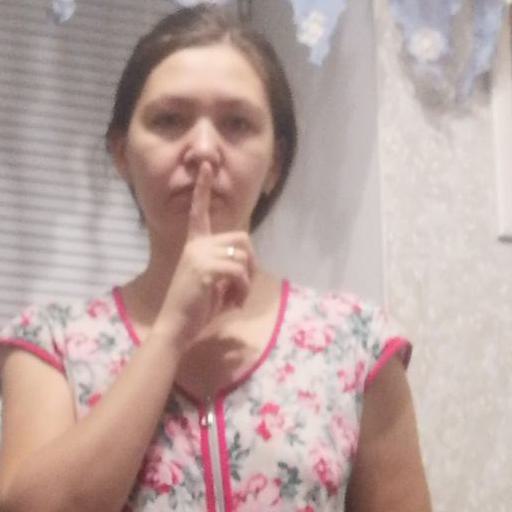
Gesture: mute